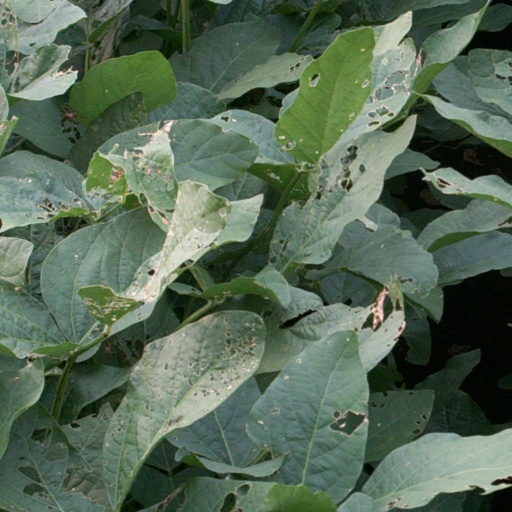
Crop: soybean